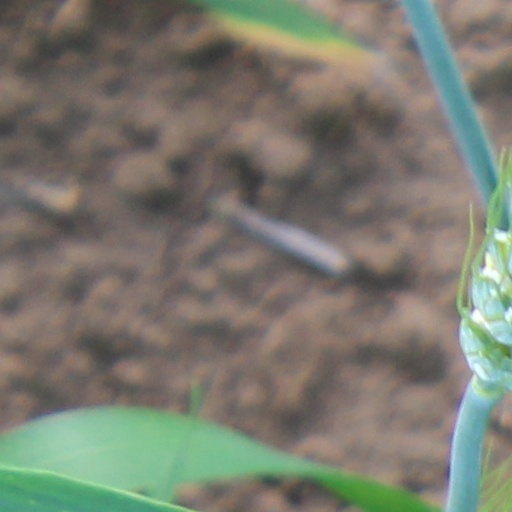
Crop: wheat